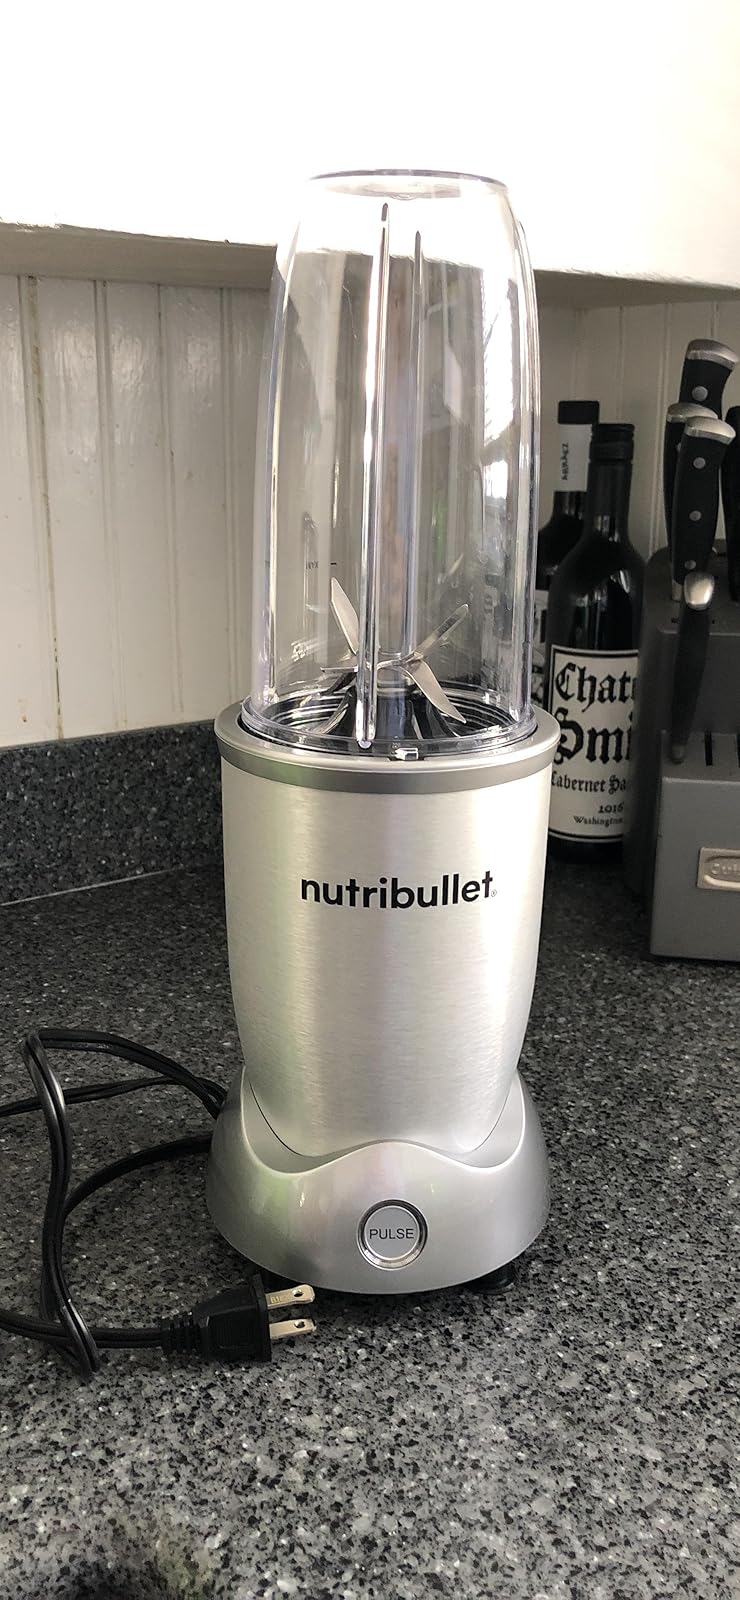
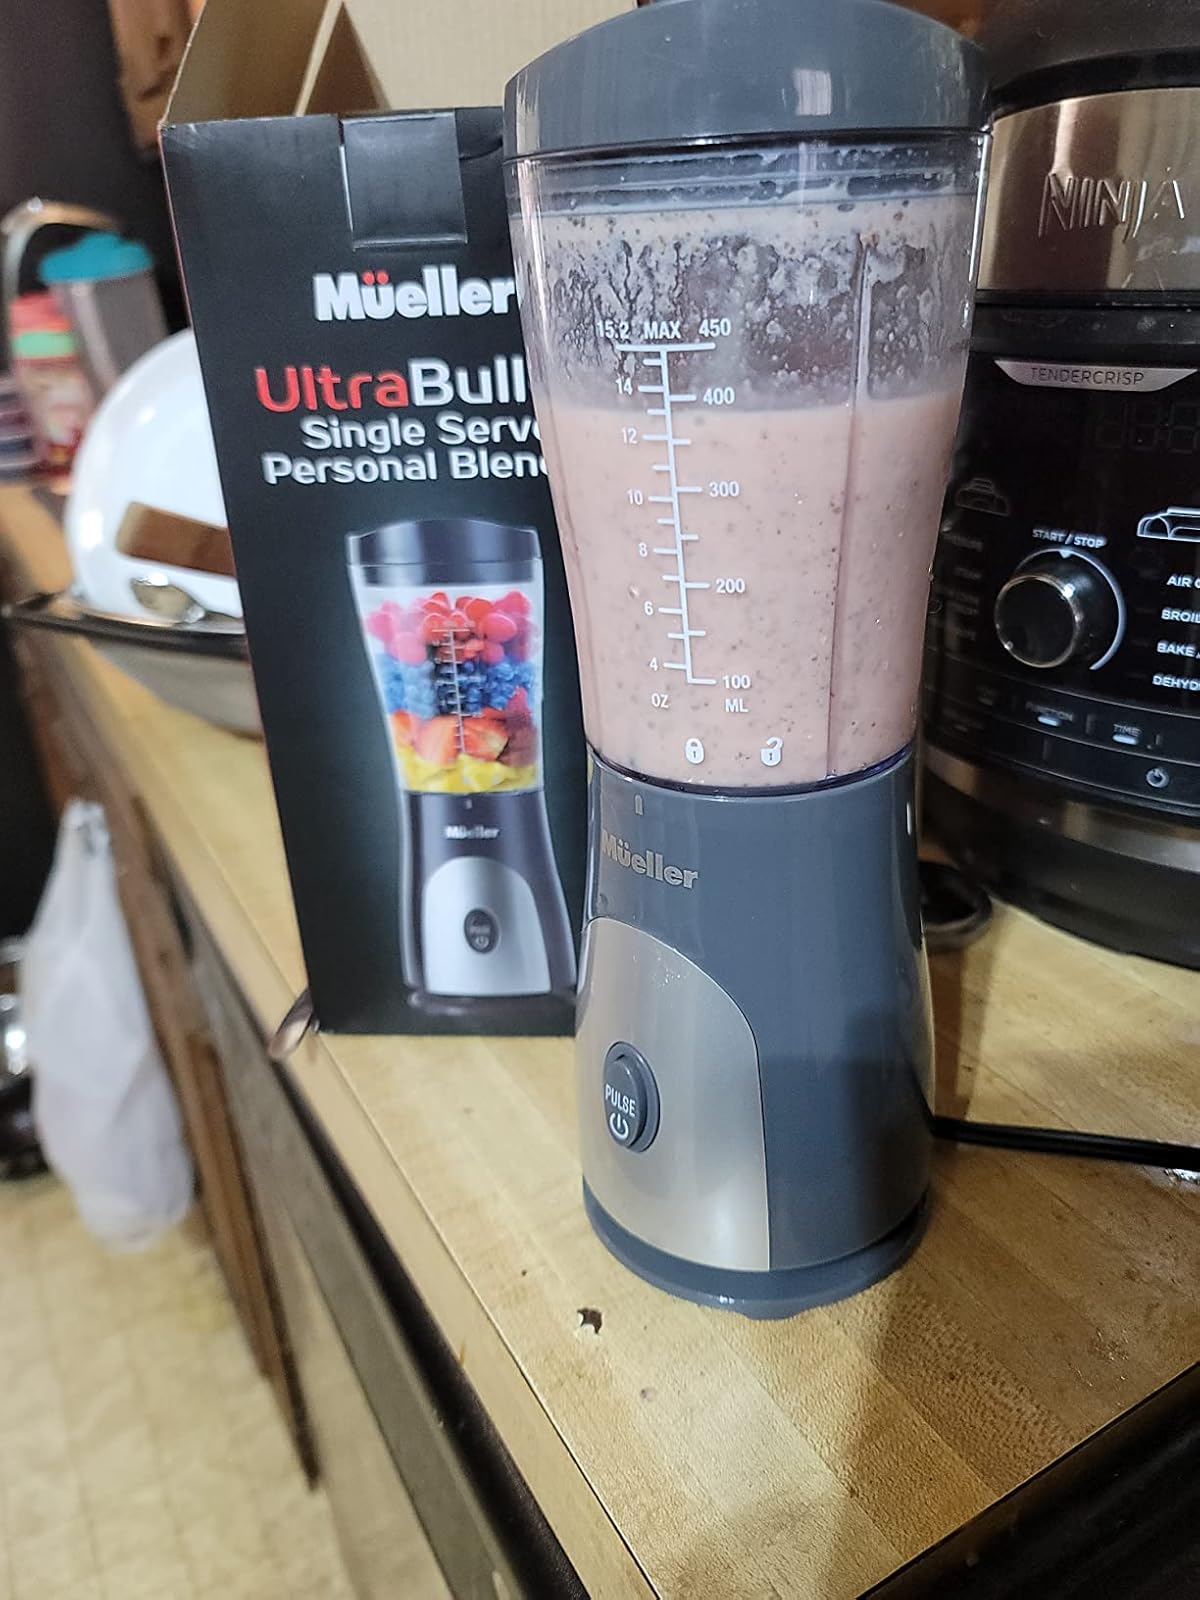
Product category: items_blender
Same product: no